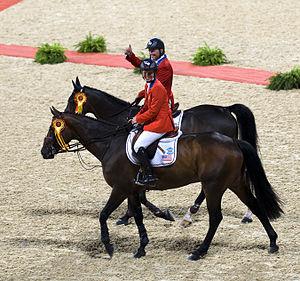
Will Simpson est une cavalière américaine ayant participé aux Jeux olympiques d'été de 2008. Elle remporte la médaille d'or dans l'épreuve du saut d'obstacles par équipe.
Authentic est un cheval hongre bai de race KWPN, concourant en saut d'obstacles. Né en 1995, il est médaille d'or aux Jeux olympiques de Pékin en 2008.
Les épreuves d’équitation aux Jeux olympiques d'été de 2008 se sont déroulées du 9 au 20 août 2008 à Hong Kong. Le site a été choisi pour des contraintes vétérinaires que Pékin ne pouvaient satisfaire. La compétition est composée de six épreuves issues de trois disciplines équestres disputées à titre individuel et par équipe : le concours complet, le dressage et le saut d'obstacles. Quarante-deux nations représentées par 198 athlètes prennent part à la compétition. L'Allemagne remporte le plus grand nombre de médailles lors de ces compétitions équestres avec cinq médailles dont trois en or. Les États-Unis obtiennent quant à eux trois médailles. Le Canada et les Pays-Bas remportent tous les deux une médaille d'or et une médaille d'argent, soit deux médailles au total.